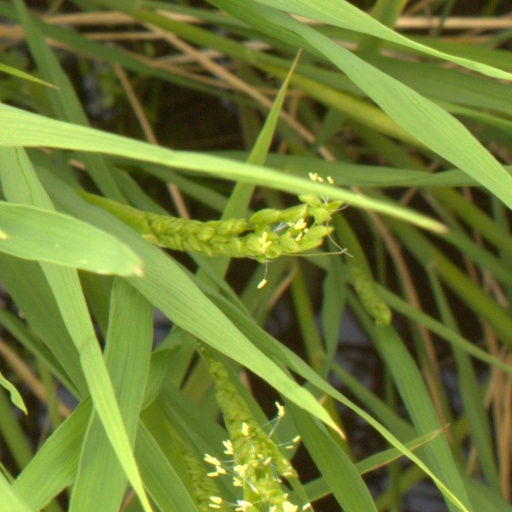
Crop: rice